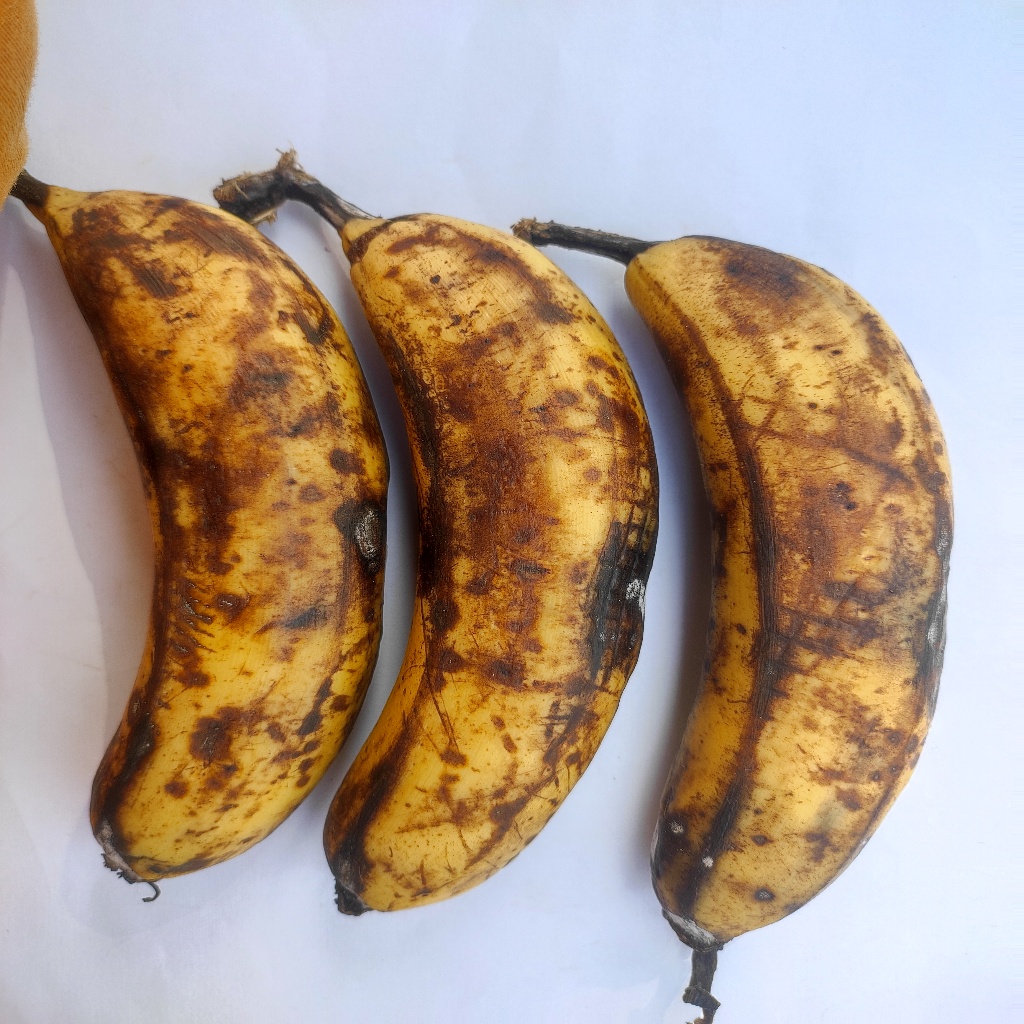
Crop: banana
Quality class: Defect